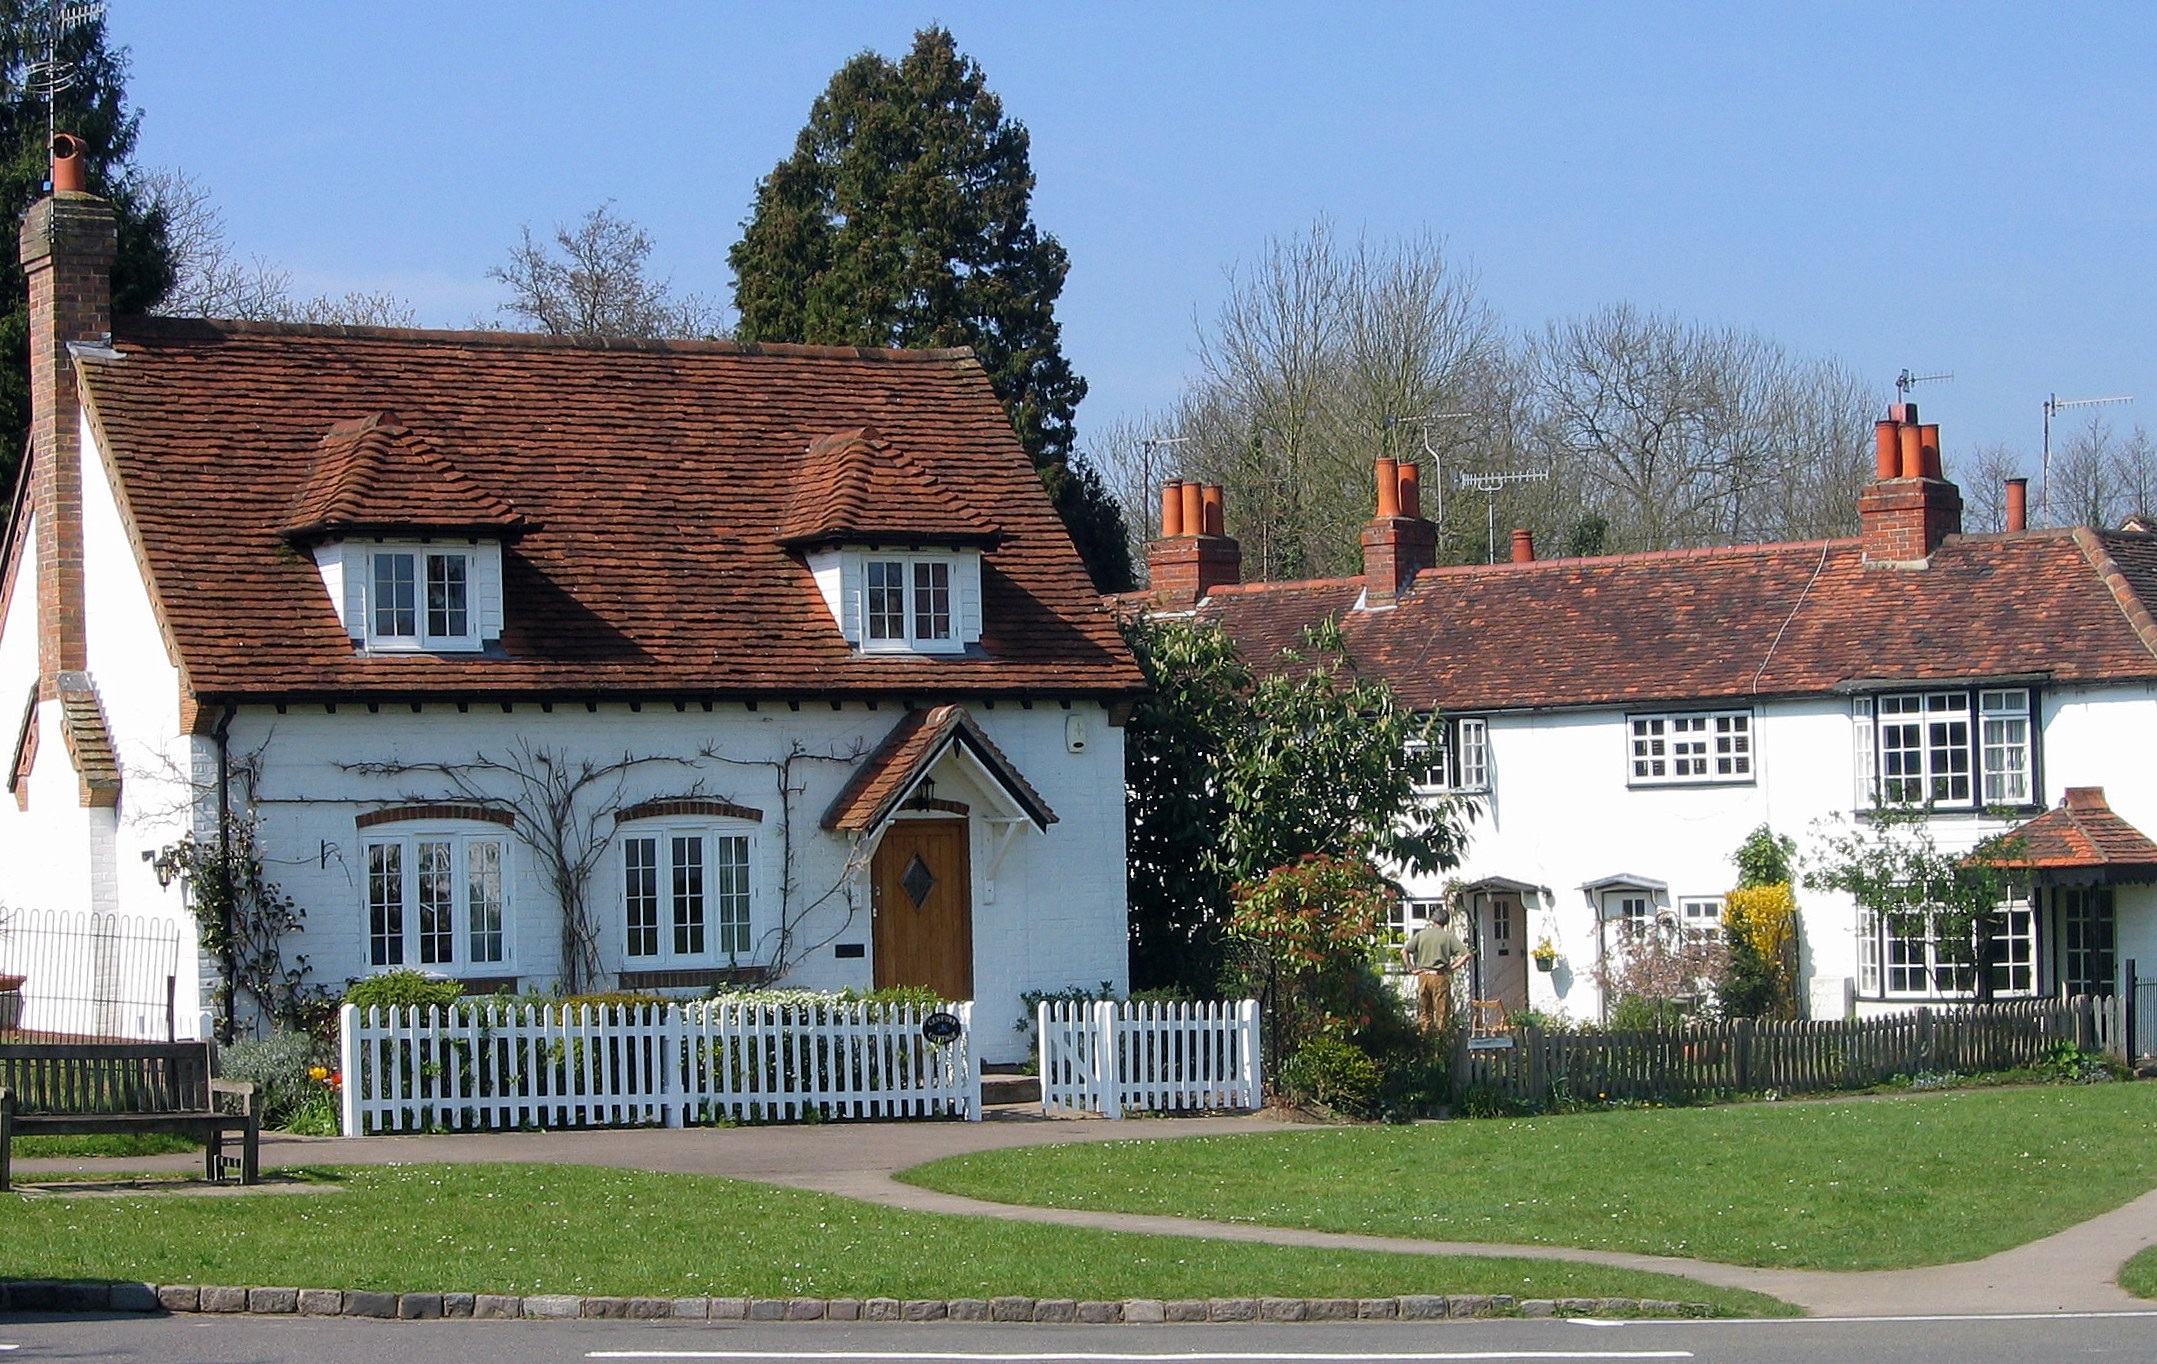
farm, house, town, building, home, rustic, summer, village, suburb, idyllic, cottage, property, farmhouse, english, britain, estate, neighbourhood, charming, manor house, real estate, residential area